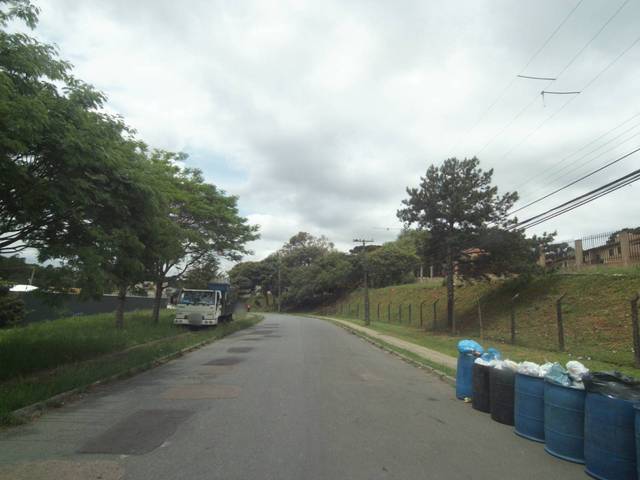
Region: Brazil
Coordinates: -25.388, -49.291